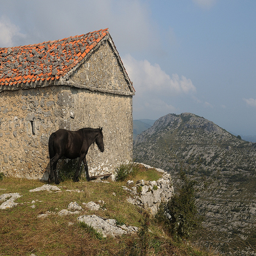
If the horse walks any farther he could end up over a cliff.
A black horse wandering around a corner of a house by a cliff.
A single black horse walking next an old stone building.
A horse walks beside an old building near a cliff
A horse standing on the grass beside a building.